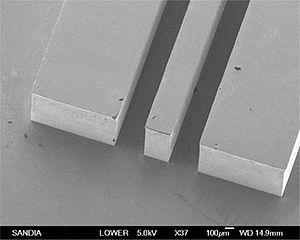
Le procédé LIGA ou LIGA-Process, est un procédé utilisé pour la fabrication de microsystèmes, développé vers la fin des années 1970 au Kernforschungszentrum Karlsruhe. Ce procédé est originellement développé dans le cadre de travaux sur la séparation des isotopes de l'uranium.
Une ligne coplanaire est une ligne de transmission formé par une piste bordée de chaque côté par une ligne retour. Cette géométrie est utilisée en microélectronique comme sur les circuits imprimés. Un plan de masse peut s'y ajouter.